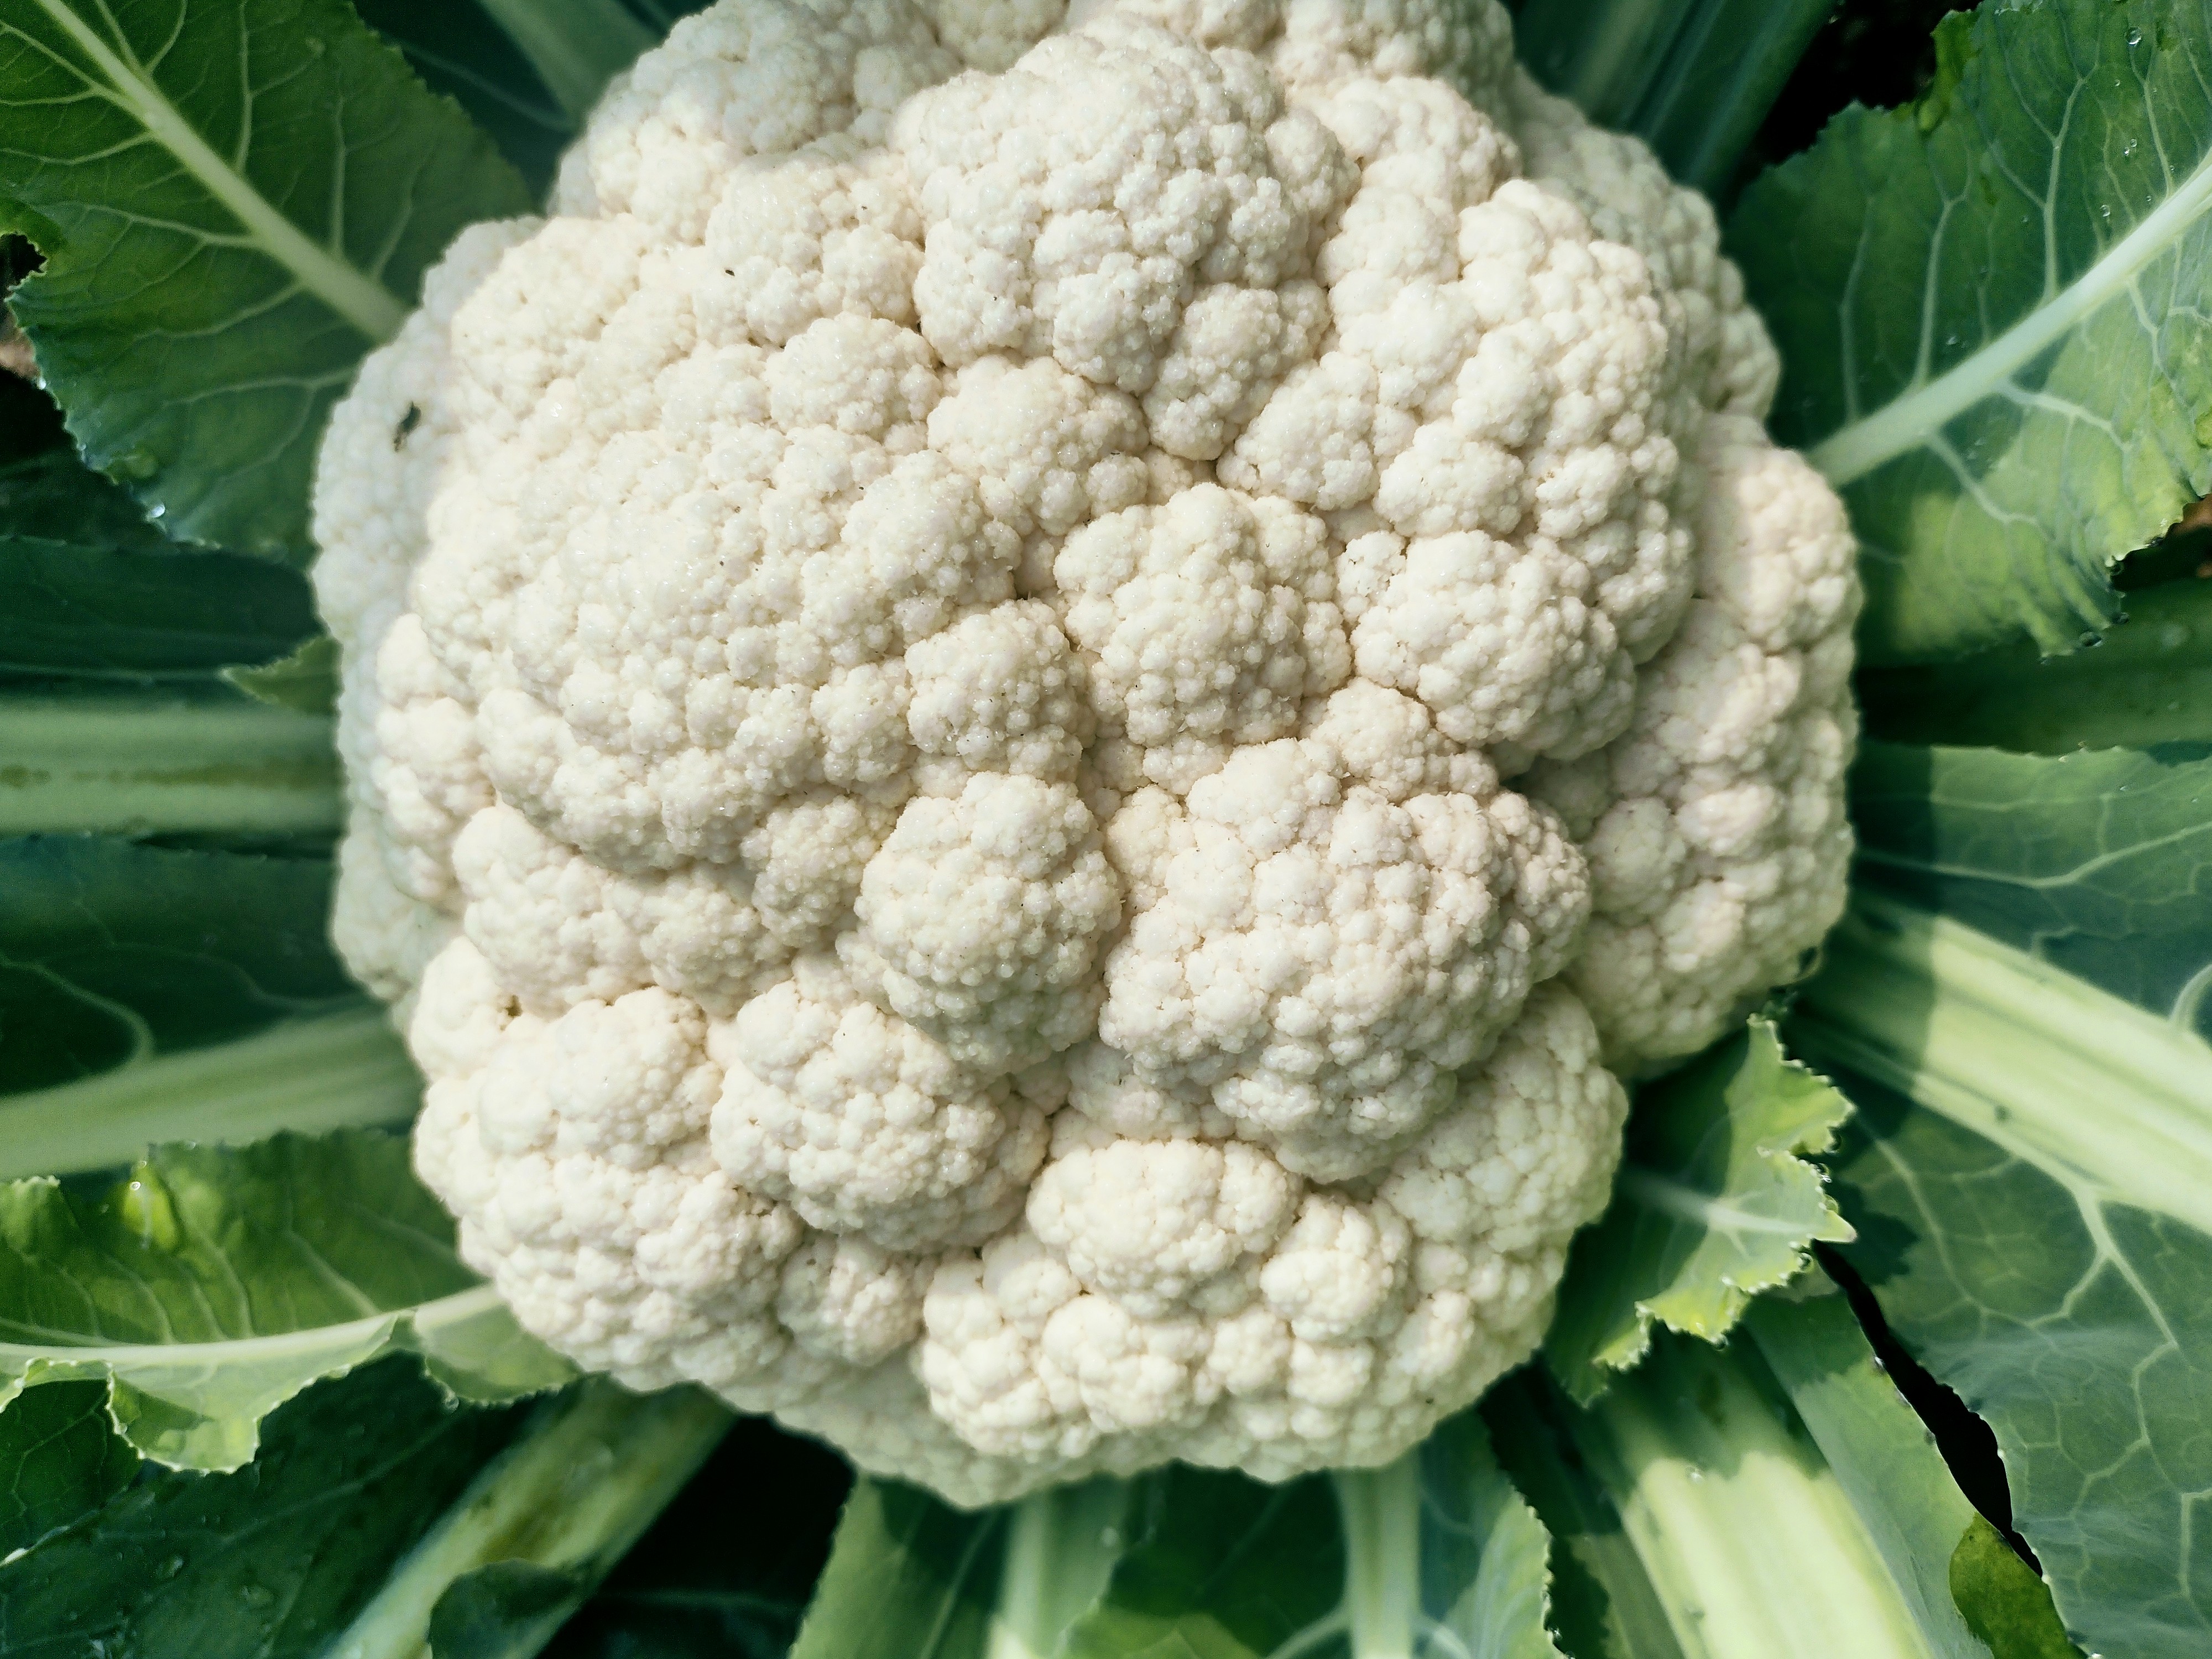
Label: No disease